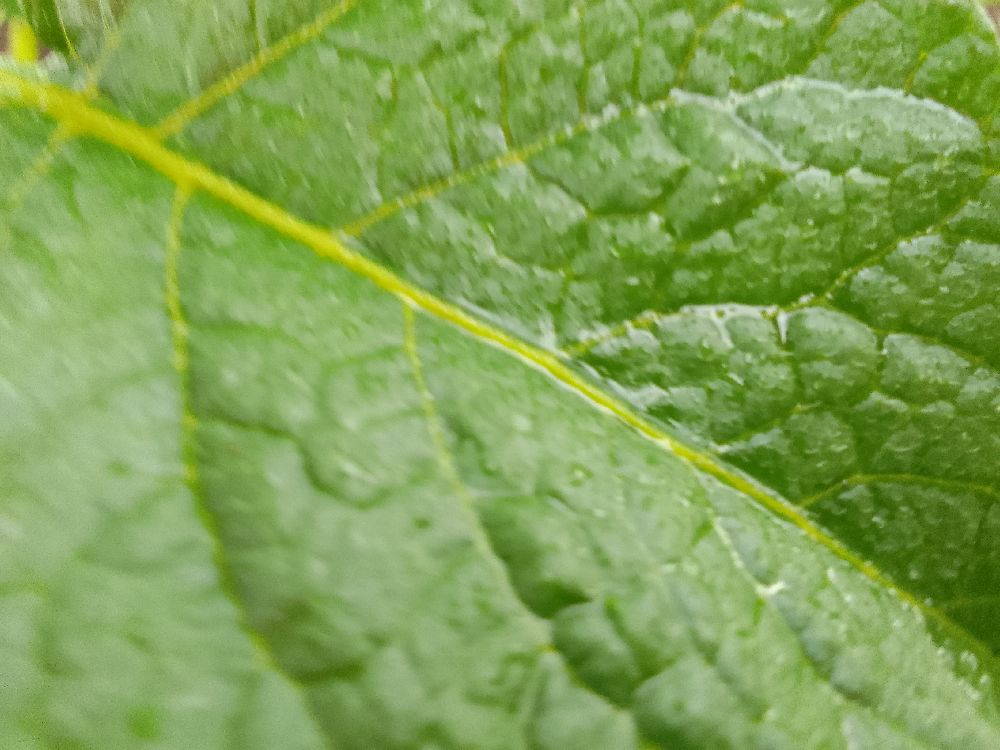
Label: Healthy